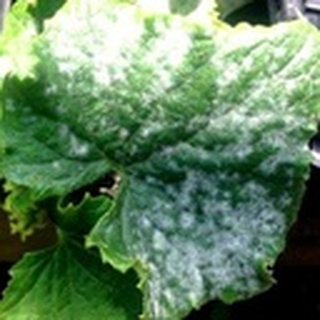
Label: cotton_powdery_mildew